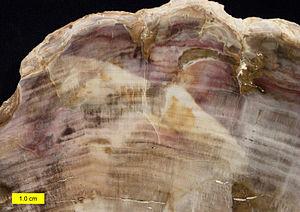
La dendrochimie est une méthode de biosurveillance de l'environnement basée sur le fait que les anneaux de croissances des arbres ont lors de leur formation enregistré une partie de la pollution de leur environnement. Certains de ces polluants ne sont pas dégradables ou ont une longue durée de vie ; ils peuvent être absorbés par l'arbre sous forme gazeuse, particulaire et/ou sous forme dissoute ; Le bois vivant absorbe et stocke ainsi une partie des métaux et minéraux que l’arbre a capté dans l’eau, l’air et/ou le sol qui l'alimentent sa vie durant, via ses racines, ses feuilles, et moindrement via l’écorce et le suber. Ce stock interne se forme en plus ou moins grandes quantités selon l’essence et l’âge de l’arbre, et selon le contexte environnemental.